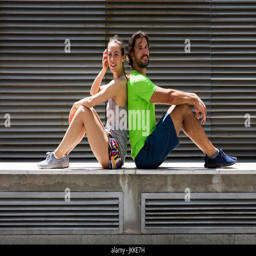
young attractive woman exercising with a personal trainer outside at sunny day